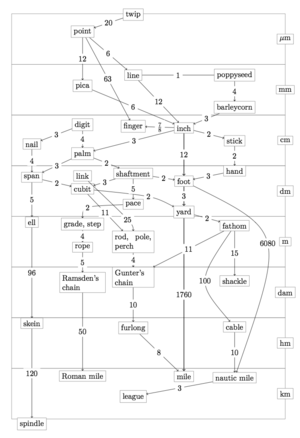
Les unités de mesure anglo-saxonnes sont des unités de mesure originaires d'Angleterre et encore utilisées, dans certains cas, dans divers pays anglo-saxons ou ayant un héritage commun avec le Royaume-Uni.